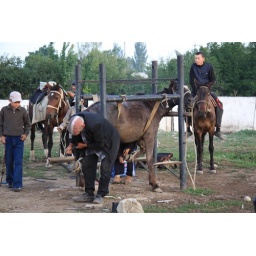
The animal market in Karakol